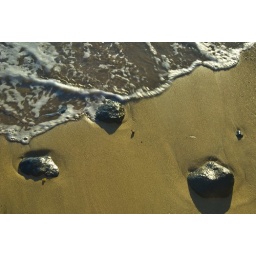
Surf washes over volcanic rocks on the beach